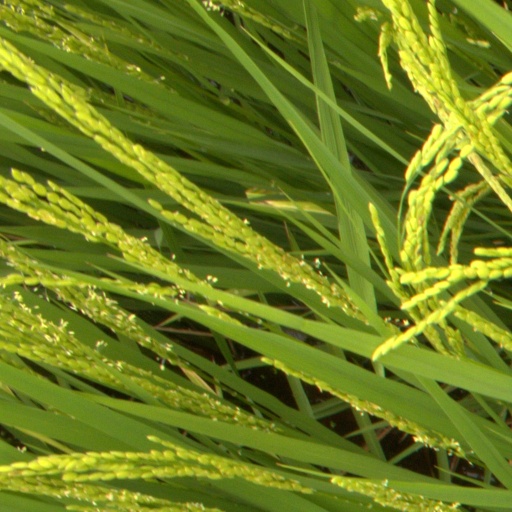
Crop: rice